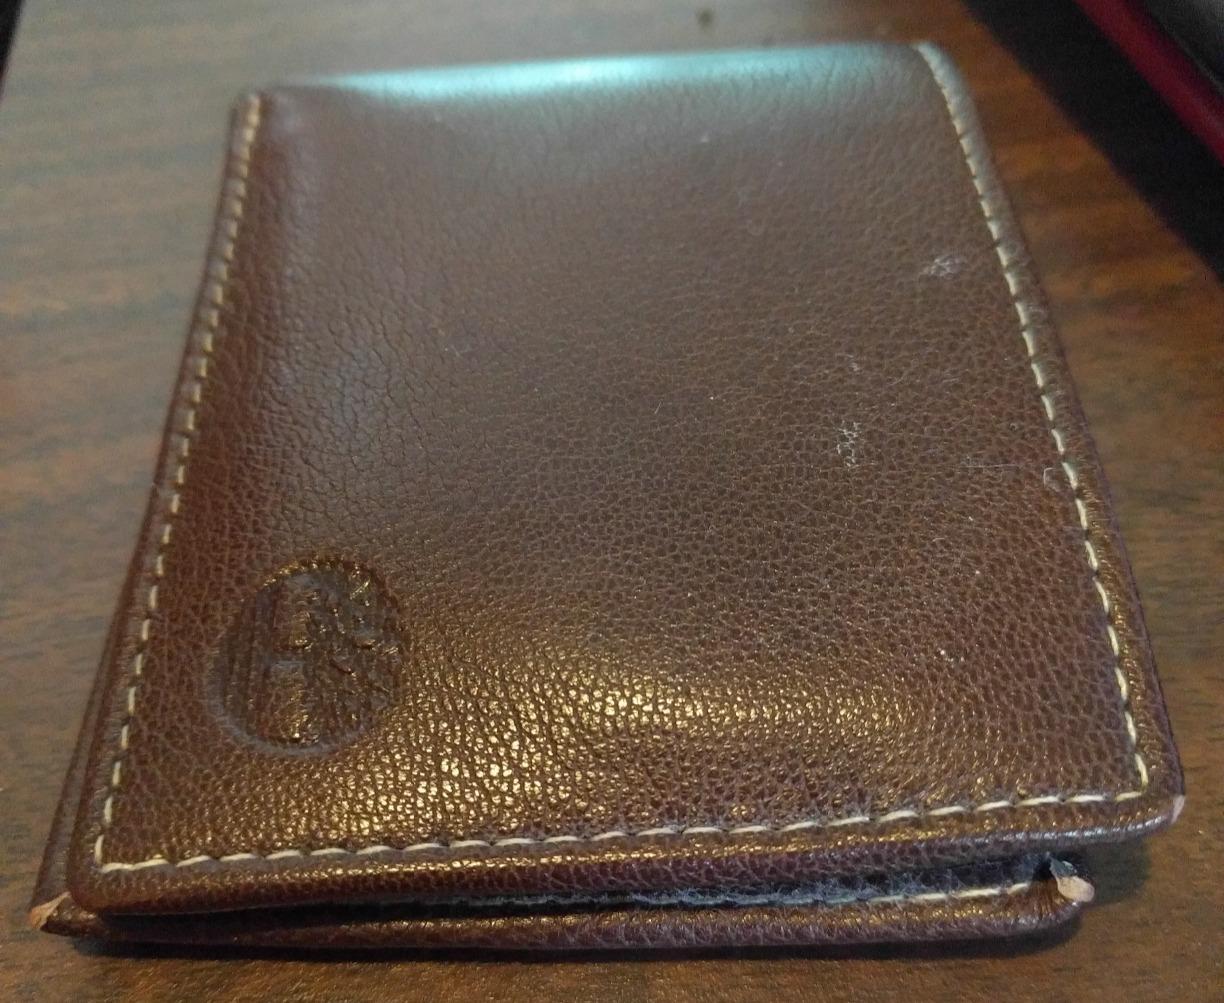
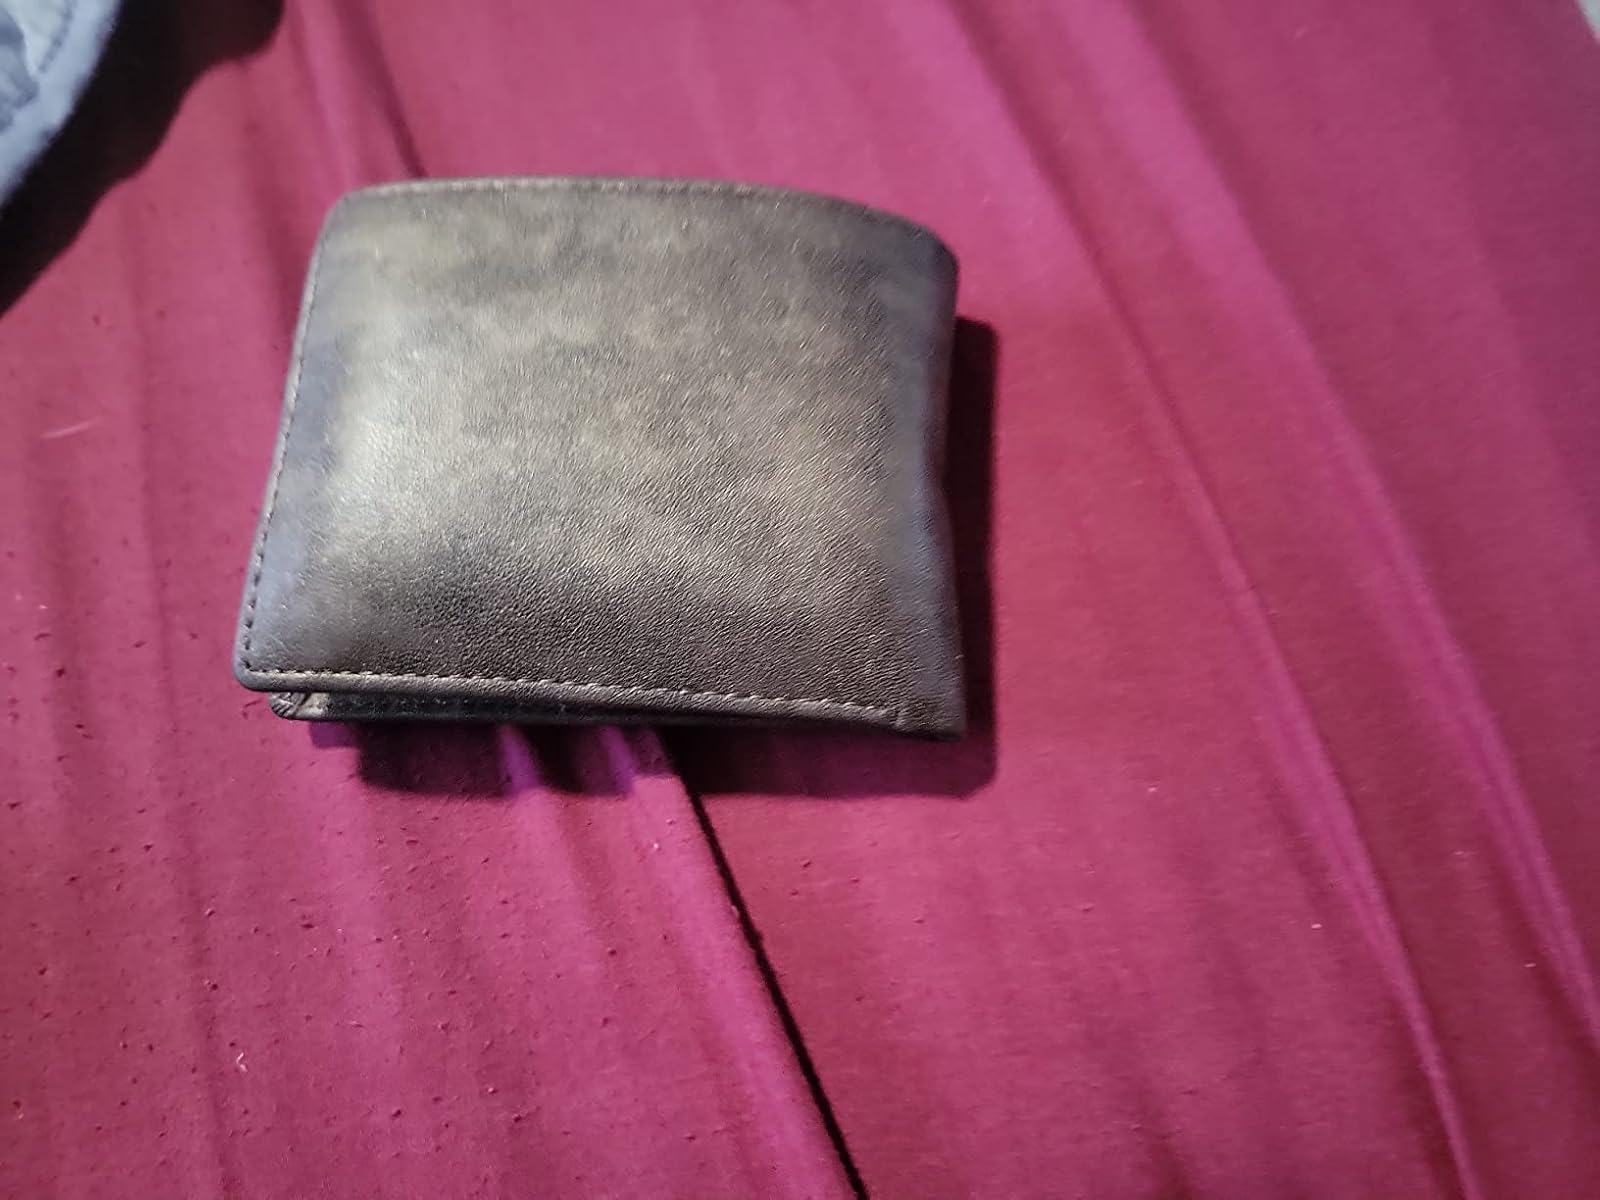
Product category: accessories_wallet
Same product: no